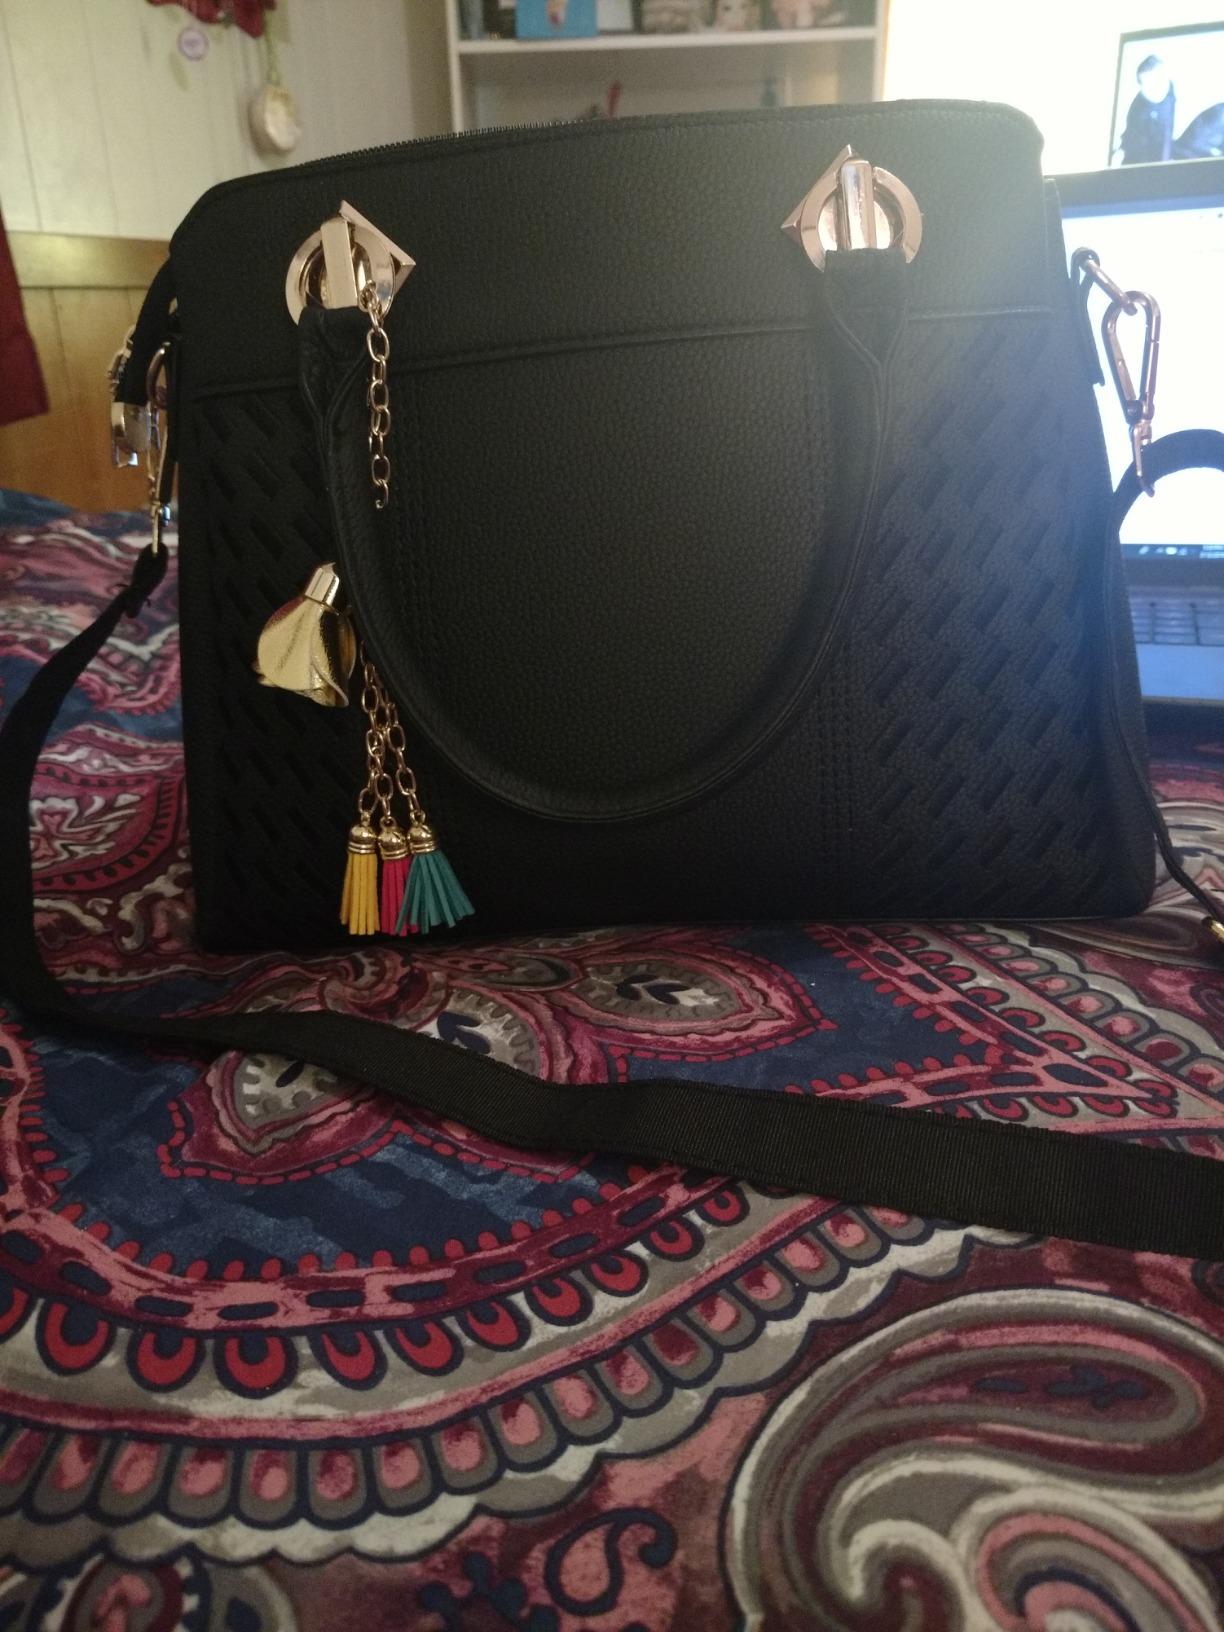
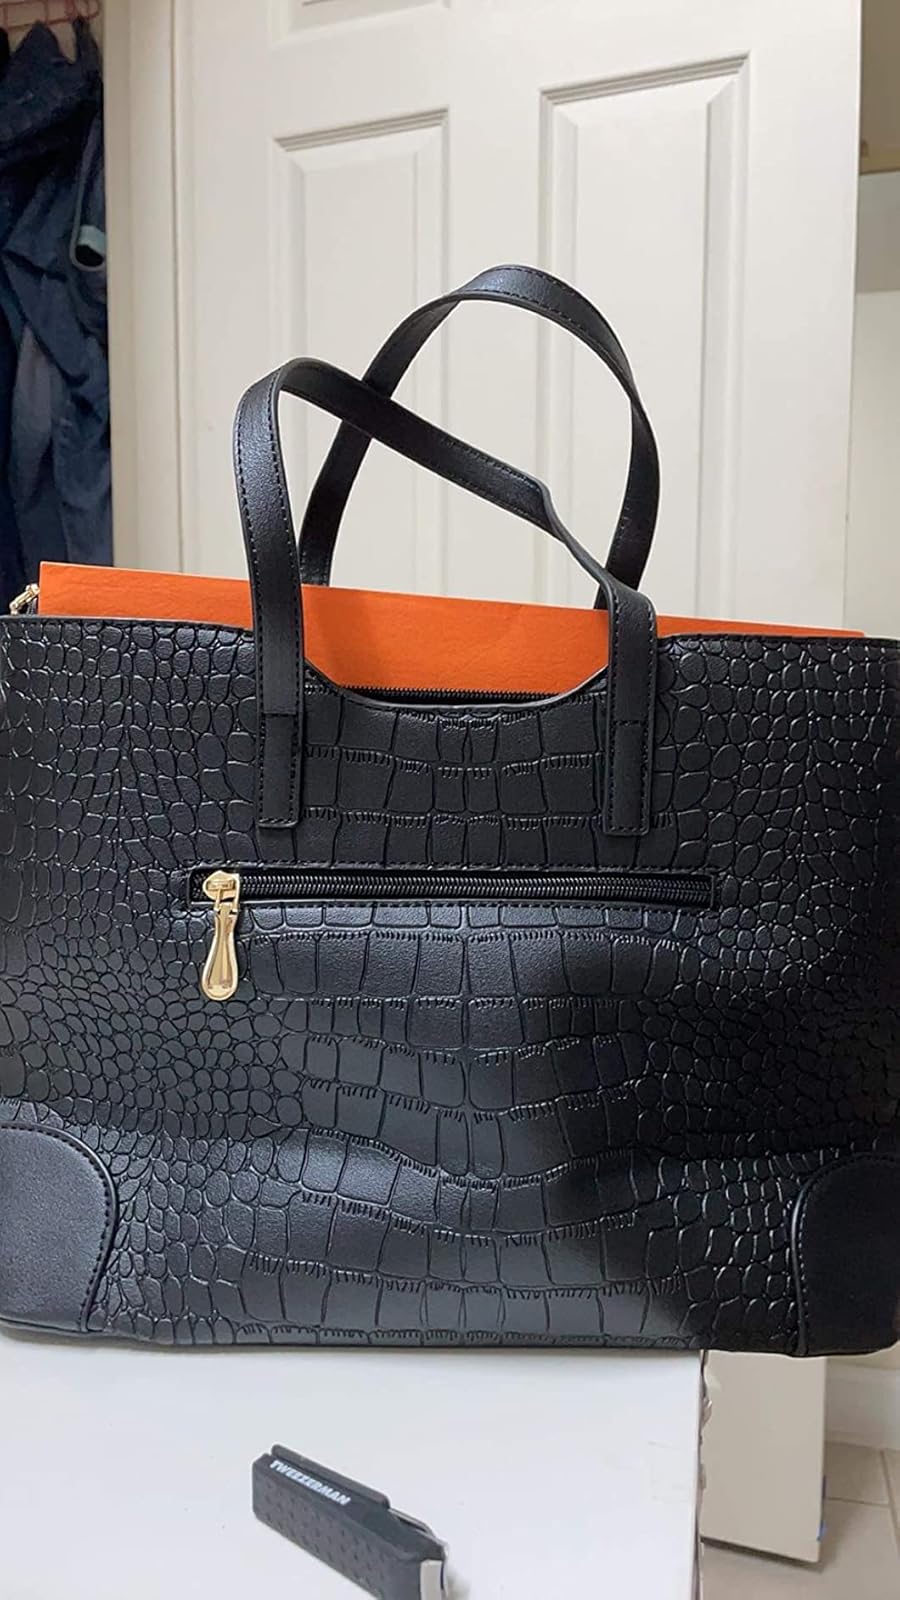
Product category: accessories_handbag
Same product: no